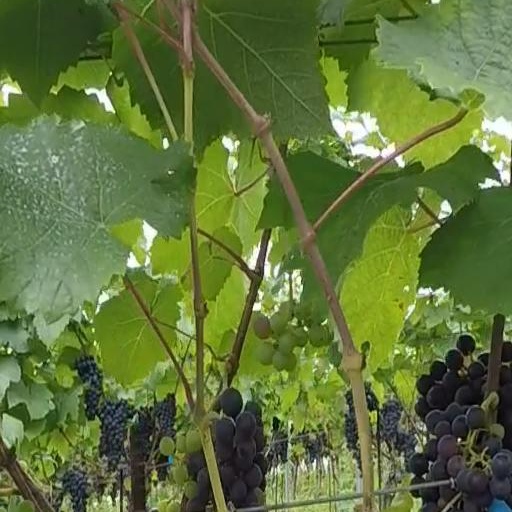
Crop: grape